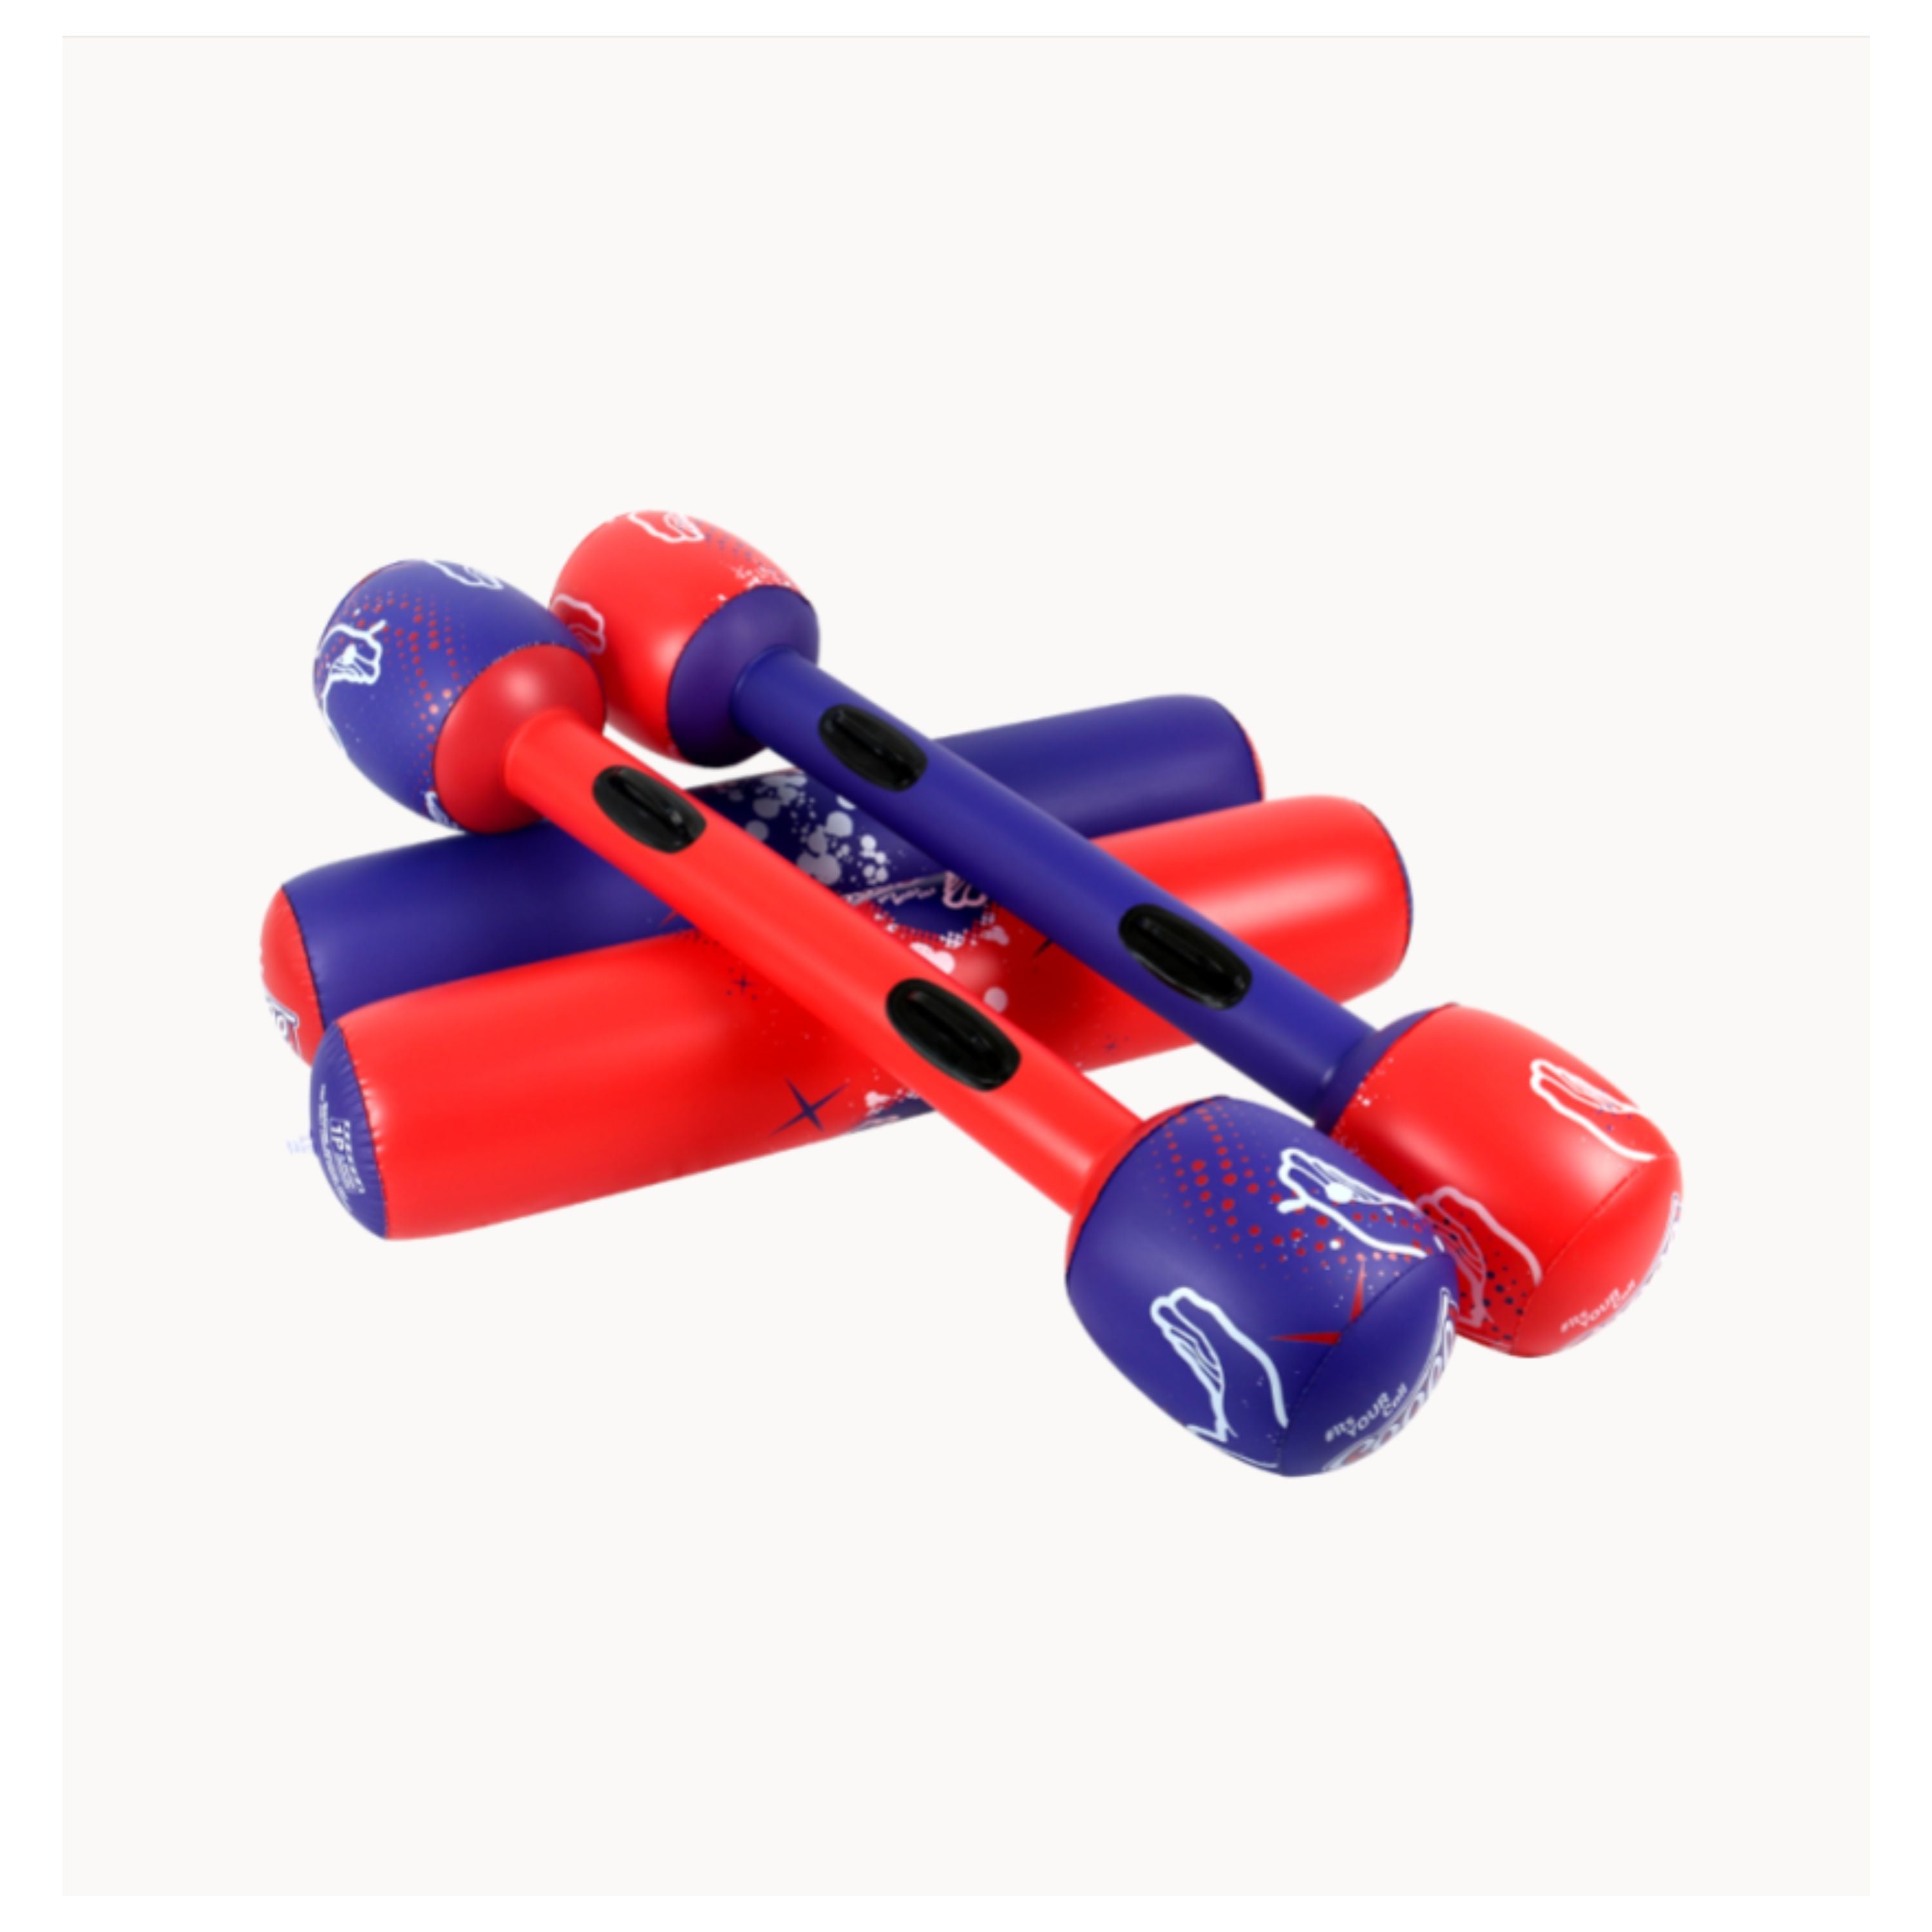
Cooee Inflatables Battle Stixx
Battle it out in the pool with friends and family with the Cooee Battle Stixx. Durable and designed for endless fun. Battle it out in the pool with friends and family with the Cooee Battle Stixx. Battle like gladiators with this fun inflatable pool game • 2 x 1.4m paddles • 2 x 1.25m tubes FOR AGES: 6+ / HOLDS UP TO: 60kg
Brand: Cooee
Category: Home & Garden > Pool & Spa > Pool & Spa Accessories > Pool Toys > Pool Dive Toys